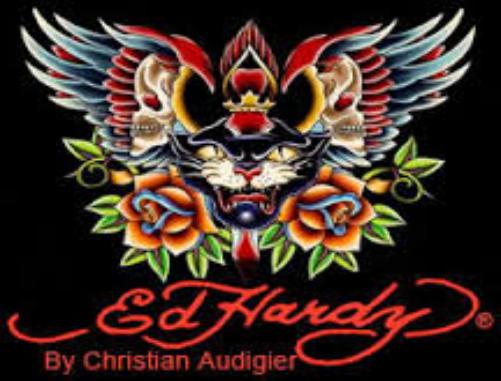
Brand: Ed Hardy
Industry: Clothes